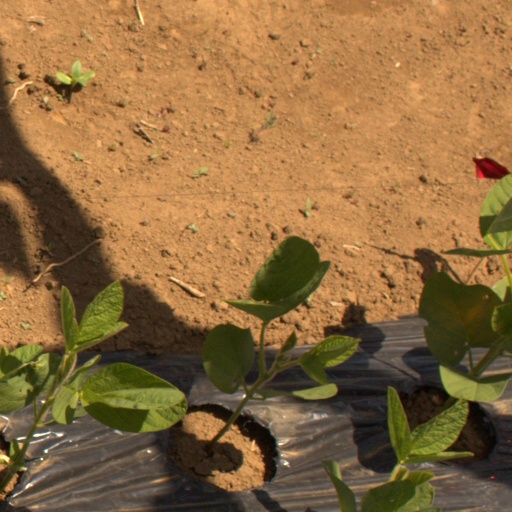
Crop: Jerusalem artichoke